Seetimaarr

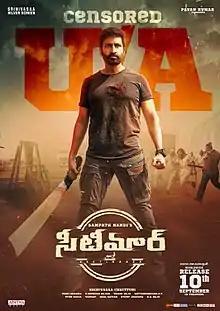
Theatrical release poster

Seetimaarr is a 2021 Indian Telugu-language sports masala film written and directed by Sampath Nandi, and produced by Srinivasaa Silver Screen. The film stars Gopichand and Tamannaah Bhatia. It features music by Mani Sharma and cinematography by Soundararajan. The film's production and release were deferred due to COVID-19 pandemic. The title of the film was taken from the song "Seeti Maar" from "". "Seetimaarr" was theatrically released on 10 September 2021, coinciding with Ganesh Chaturthi, and received positive critical reviews. However, it collected ₹15.10 crore within the first eight days against a production budget of ₹25 crore.